Denny Triangle, Seattle

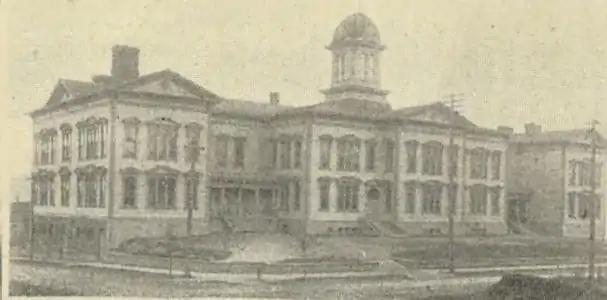
The 1884 Denny School (depicted here in 1900) on Battery Street between Fifth & Sixth Avenues was demolished in 1928, one of many major buildings demolished as part of the regrade project.

As with most Seattle neighborhoods, the Denny Triangle has no formal borders. The Seattle City Clerk's Neighborhood Map Atlas (which is published by the city but does not have official status as defining neighborhoods) defines the Denny Regrade as bounded on the north by Denny Way, on the southwest by Third Avenue, on the southeast by Olive Way, with a small eastern border on Interstate 5. A 2009 map from northwestplaces.com treats the term "Denny Regrade" as synonymous with Belltown and shows both names as referring to a triangle bounded on the north by Denny Way, on the southwest by Western Avenue (two blocks inland of the Central Waterfront), and on the southeast by Stewart Street; the southern tip of this triangle falls in the northern part of Pike Place Market. A map on downtownseattle.com agrees on the northern boundary at Denny Way, but splits this area into "Belltown" and the Denny Triangle and gives both a less regular shape. They divide Belltown to the southwest from the Denny Triangle to the northeast, with the border running mainly along Fifth Avenue but including a small number of properties along Denny Way west of Fifth Avenue as being in the Denny Triangle. They mark the southwest border of Belltown as a block closer to the water (Elliott Avenue) and draw a more ragged southeast border: west of Fifth Avenue, Belltown extends south only to Lenora Street, while east of Fifth Avenue the Denny Triangle is bounded in its westernmost block by Virginia Street and (once it crosses Westlake Avenue) by Olive Way, and with an eastern border on the same small piece of Interstate 5 as the City Clerk's map.